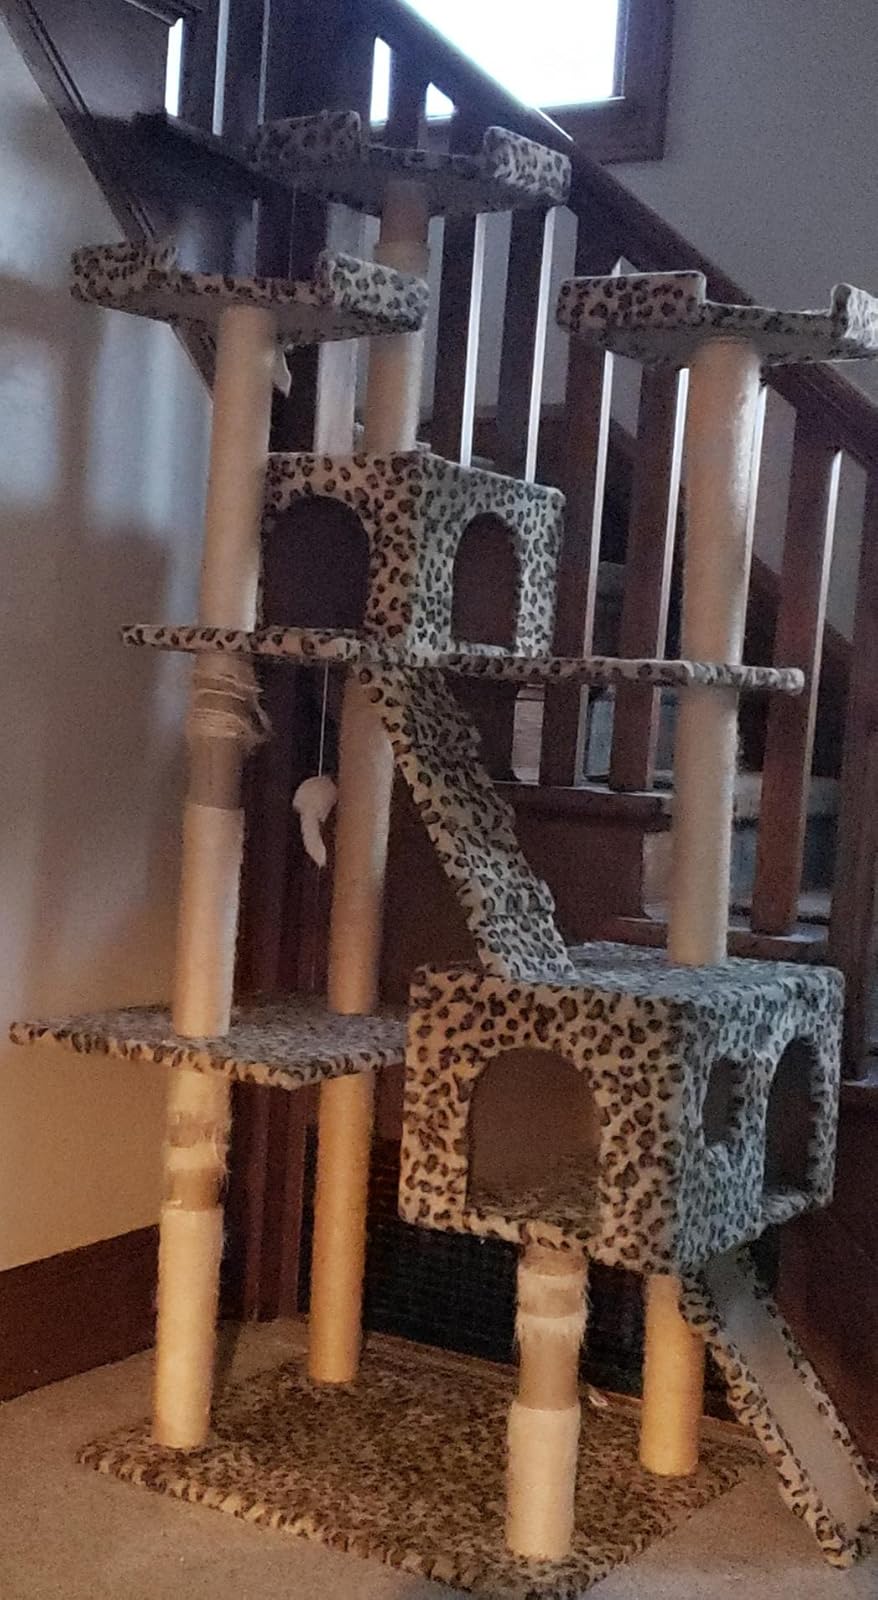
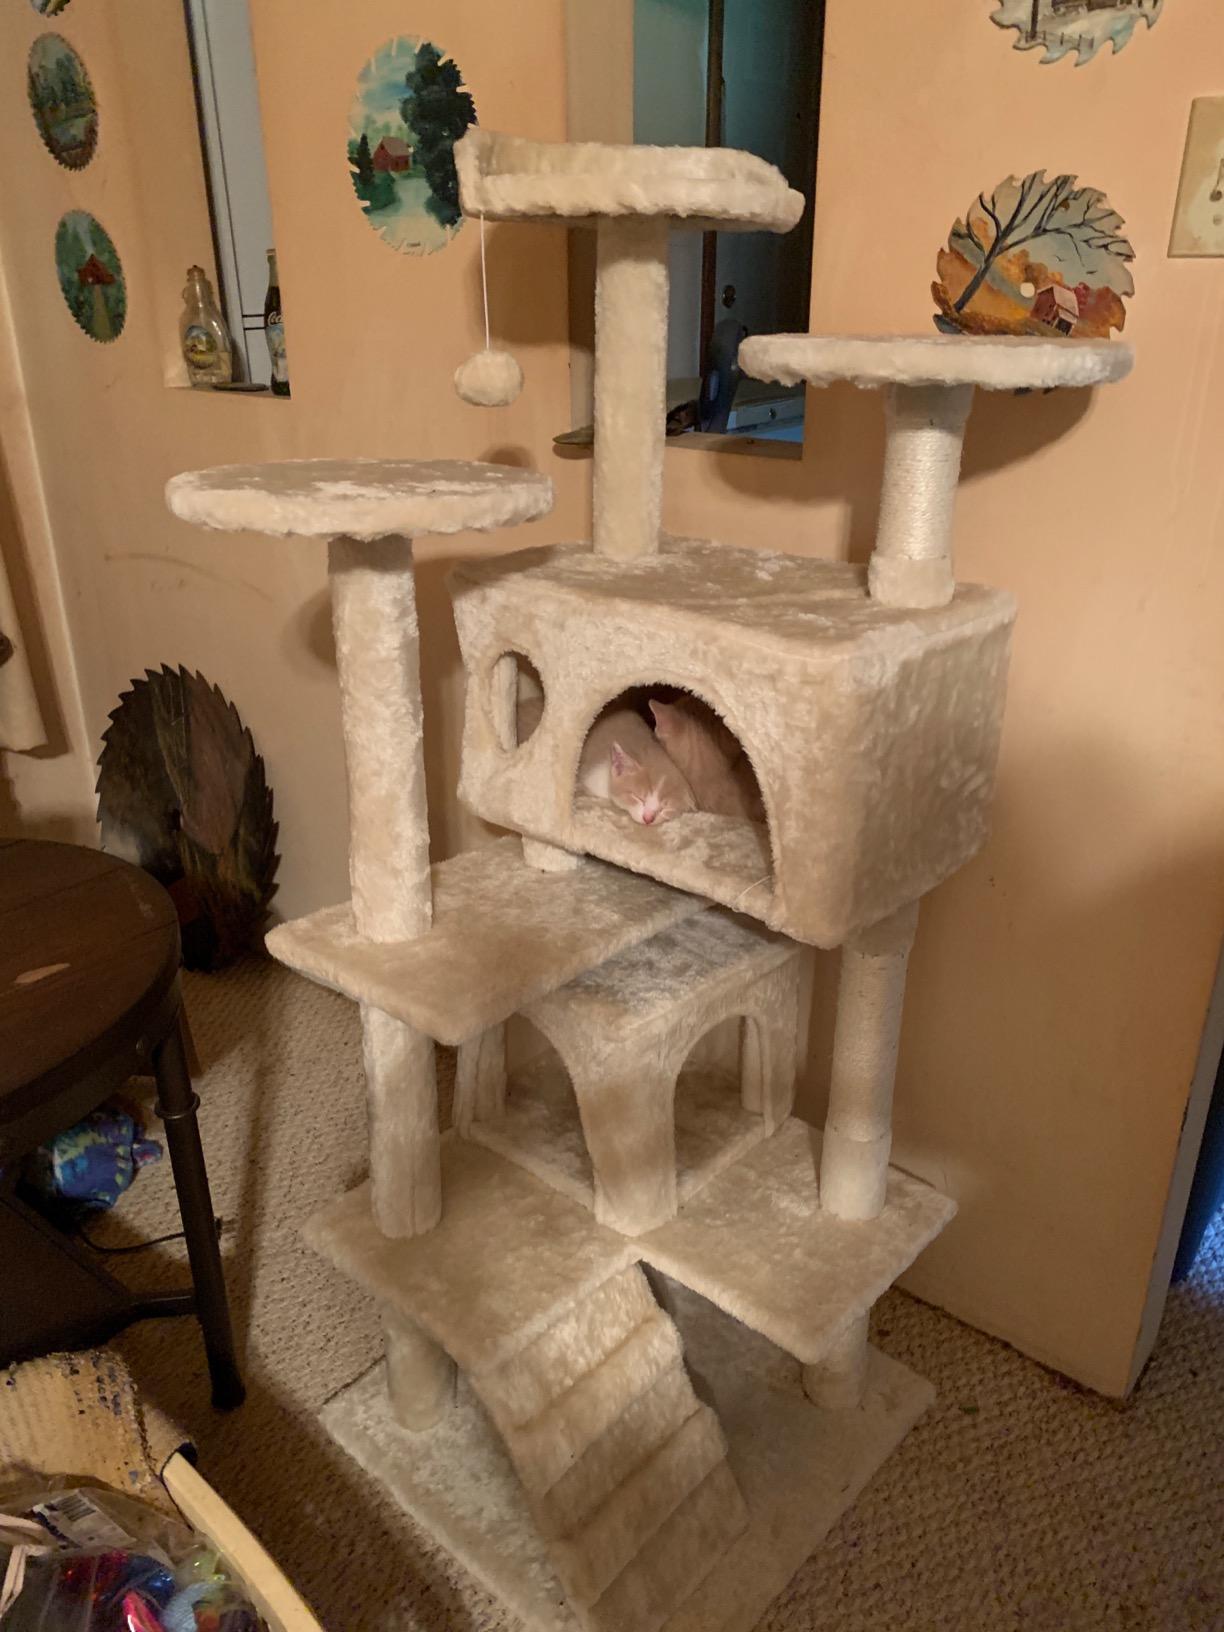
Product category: items_cat tree
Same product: no